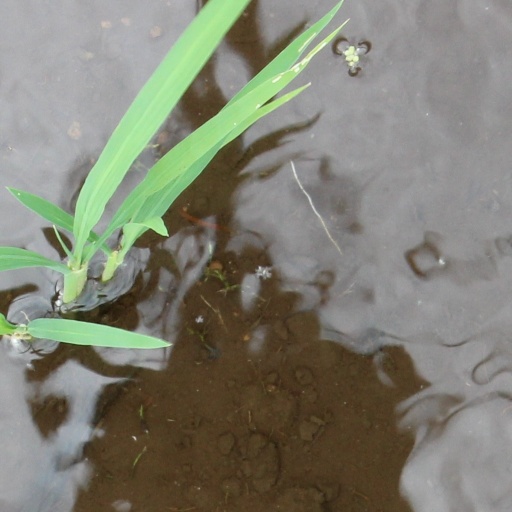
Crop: rice